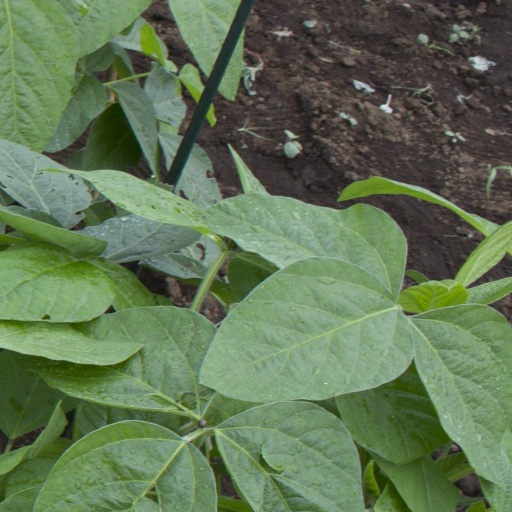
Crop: soybean